Museum Boerhaave

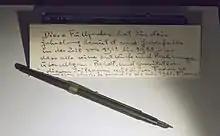
Leiden Museum Boerhaave Einstein Pen

There is a note with the pen on which is written (In German): 'This pen has been used for years by Einstein, especially during the time between 1912 and 1921 – So that all his designs and calculations relating to general relativity and gravity from this time period are written with this pen. He gave this pen to me in 1921. P. Ehrenfest. '